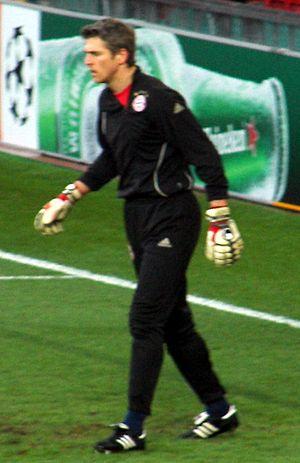
Hans-Jörg Butt est un footballeur allemand né le 28 mai 1974 à Oldenbourg, en Basse-Saxe. Il évoluait au poste de gardien de but.